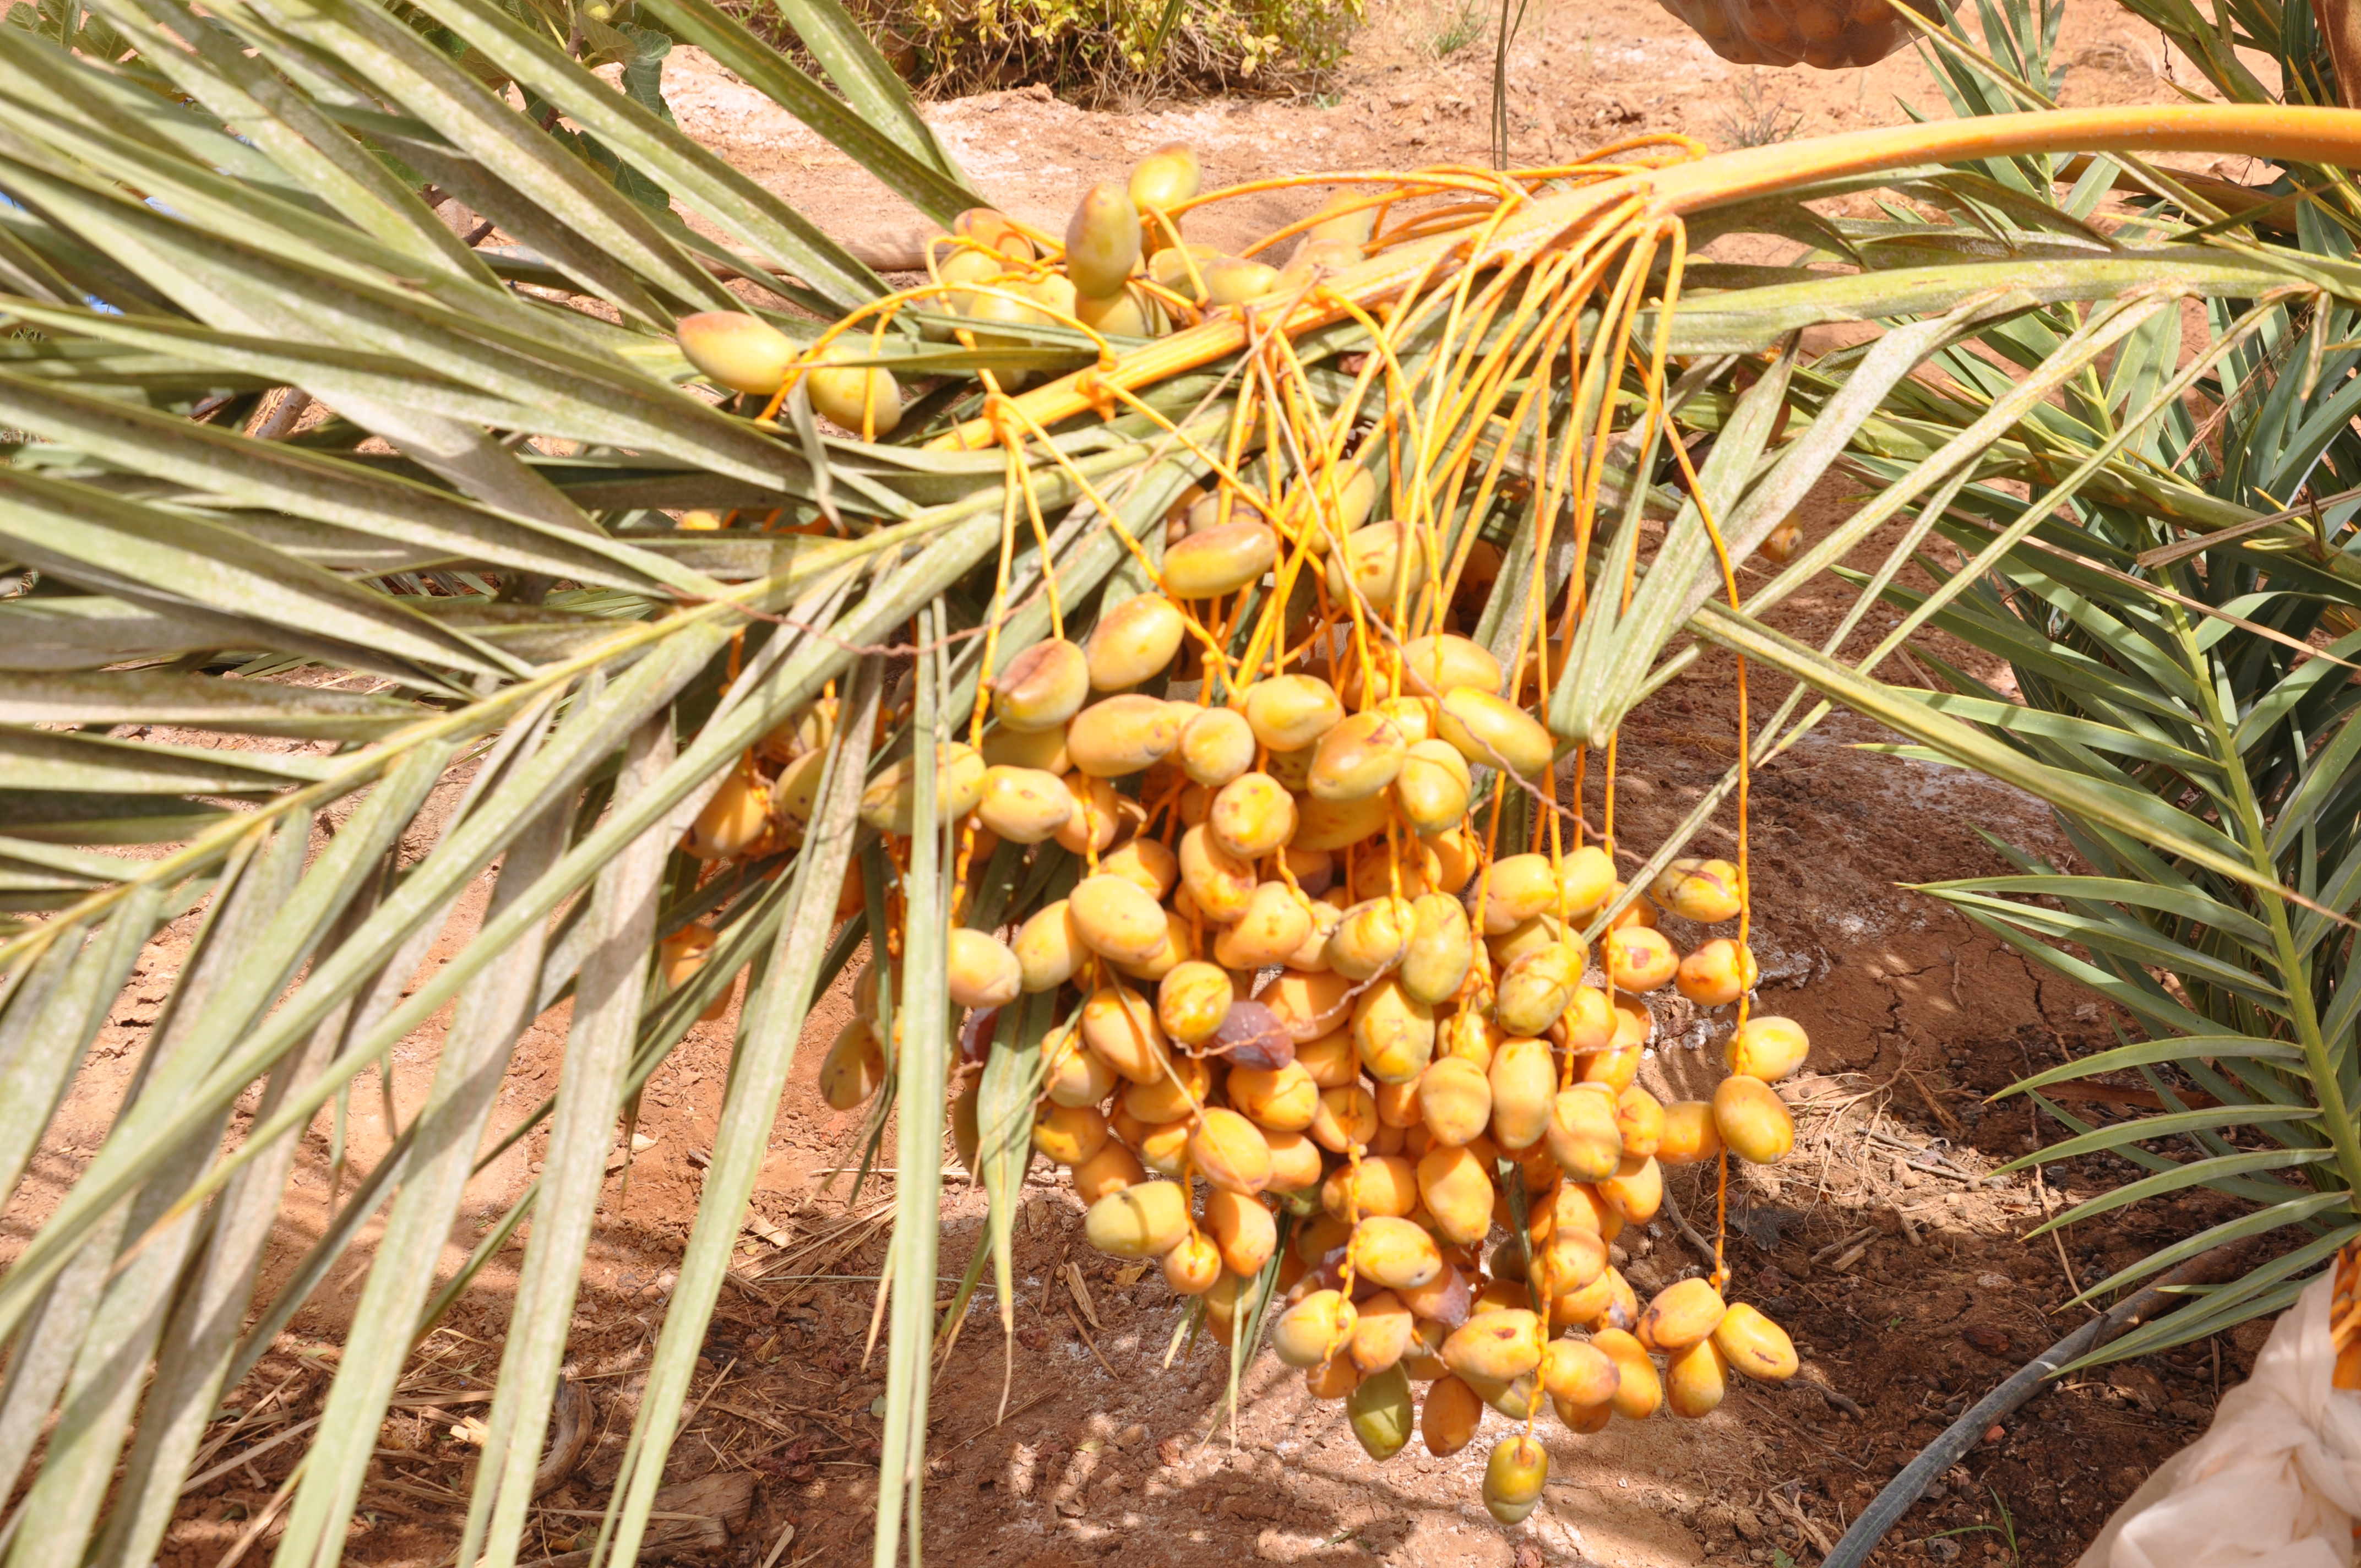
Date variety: Boufagous